Anacampseros arachnoides

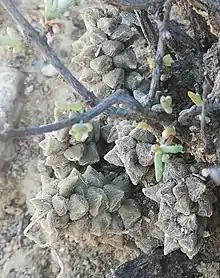
"Anacampseros arachnoides", growing near Montagu, South Africa

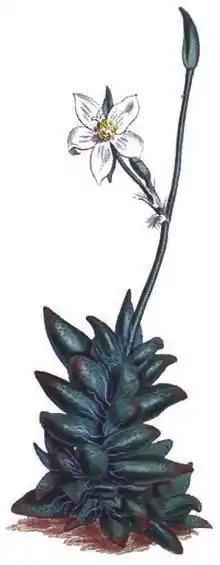
"Anacampseros arachnoides" illustration from Curtis's Botanical Magazine

The leaves are hairy, compact, and densely arranged in a 2/5 spiral (In contrast, those of "An.albidiflora" and "An.filamentosa" are generally in a 3/8 spiral).